RKO Pictures

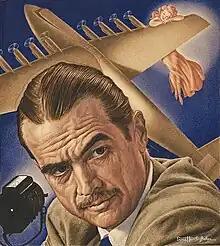
Howard Hughes, as depicted by Ernest Hamlin Baker for the cover of the July 19, 1948, issue of "Time".

With RKO on increasingly secure ground, Koerner sought to increase its output of handsomely budgeted, star-driven features. However, the studio's only remaining major stars with anything like extended deals were Grant, whose services were shared with Columbia Pictures, and O'Hara, shared with Fox. Lacking in-house stars, Koerner and his successors under Odlum arranged with the other studios to loan out their biggest names or signed one of the growing number of freelance performers to short-term, "pay or play" deals. Thus RKO pictures of the mid- and late forties offered Bing Crosby, Henry Fonda, and others who were out of the studio's price range for extended contracts. John Wayne appeared in 1943's "A Lady Takes a Chance" while on loan from Republic Pictures; he was soon working regularly with RKO, making nine more movies for the studio. Gary Cooper appeared in RKO releases produced by Goldwyn and, later, the startup International Pictures, and Claudette Colbert starred in a number of RKO coproductions. Ingrid Bergman, on loan out from Selznick, starred opposite Bing Crosby in "The Bells of St. Mary's" (1945), a coproduction with director Leo McCarey. The top box-office film of the year, it turned a $3.7 million profit for RKO, the most in the company's history. Bergman returned in the coproductions "Notorious" (1946) and "Stromboli" (1950), and in the independently produced "Joan of Arc" (1948). Freelancing Randolph Scott appeared in one major RKO release annually from 1943 through 1948.